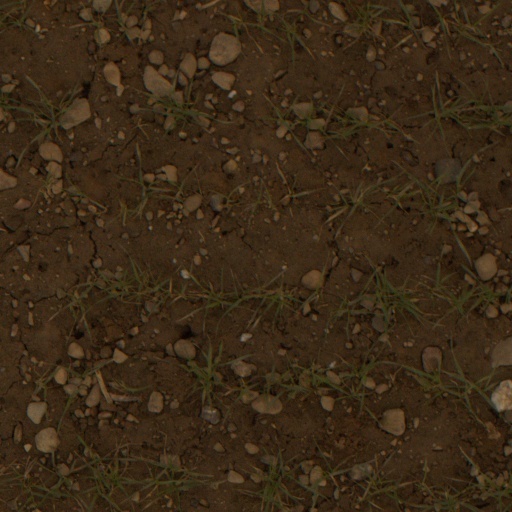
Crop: wheat